Anti-Defamation League

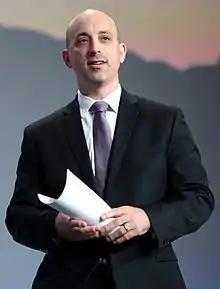
Greenblatt in 2017

The ADL was one of the groups that opposed the "Shelby County v. Holder" decision by the Supreme Court in 2013 to strike down a portion of the Voting Rights Act. The court's decision ended the portion of the law that required states with a history of discrimination to undergo federal scrutiny for election rules.